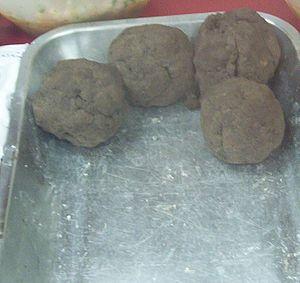
Le deche est un sous-produit de la pomme de terre qui, jusqu'au milieu du XXᵉ siècle, était utilisé à Chiloé dans l'alimentation en mélange avec de la farine de blé.